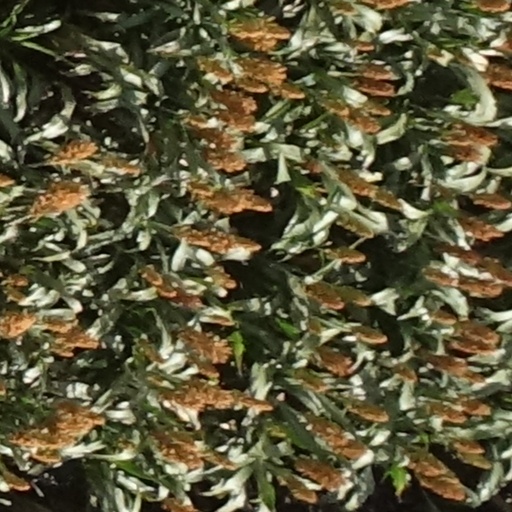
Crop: sorghum